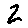
Label: 2